Yu-kai Chou

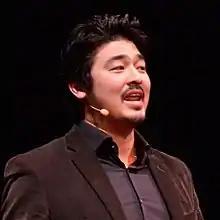
Chou speaking at TEDx Talks

Yu-kai Chou (born May 9, 1986) is a Taiwanese-American entrepreneur, author, speaker, business consultant, and experience designer. He is one of the earliest pioneers in the industry of gamification. He has been a regular keynote speaker lecturer on Gamification at organizations like TEDx Lausanne, Stanford University, Harvard University, Google, Tesla, Lego, Huawei, Uber, Boston Consulting Group, among others. Chou is the creator of the Octalysis Framework and the Co-Founder (with CEO Joris Beerda) of the consultancy The Octalysis Group and the mentorship education platform Octalysis Prime.